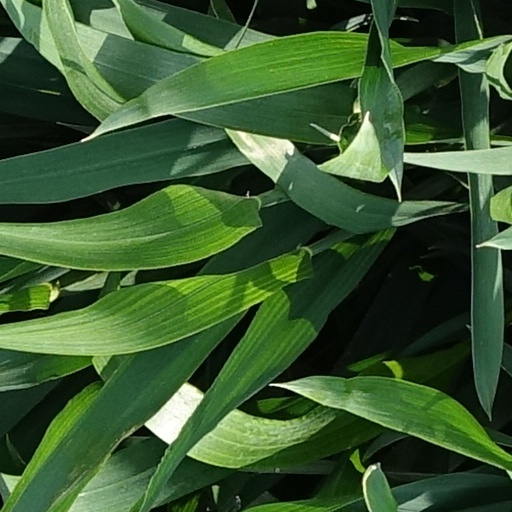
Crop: wheat